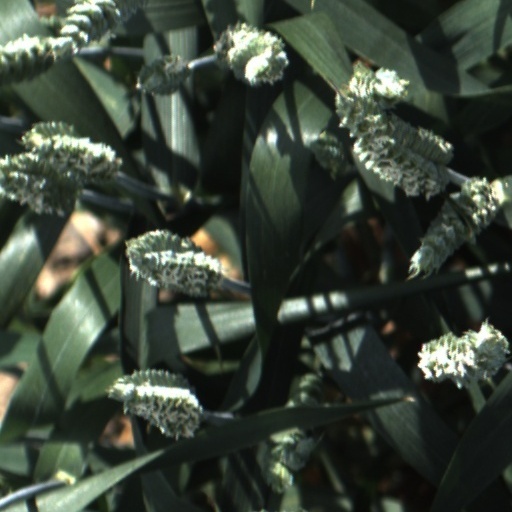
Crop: wheat